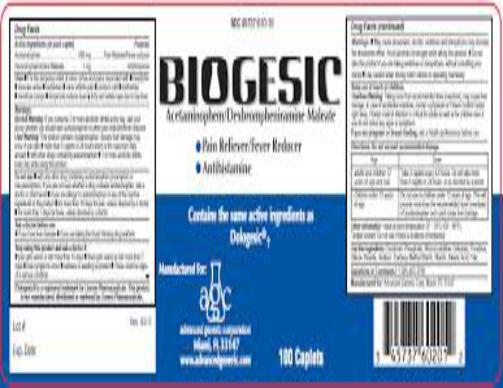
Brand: biogesic
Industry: Medical